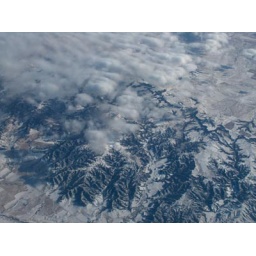
Flying over the Colorado Rockies, I thought it was interesting how the mountain looked like pine tree branches.